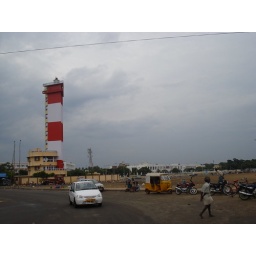
Light house of marina beach, situated near fishing village of marina beach